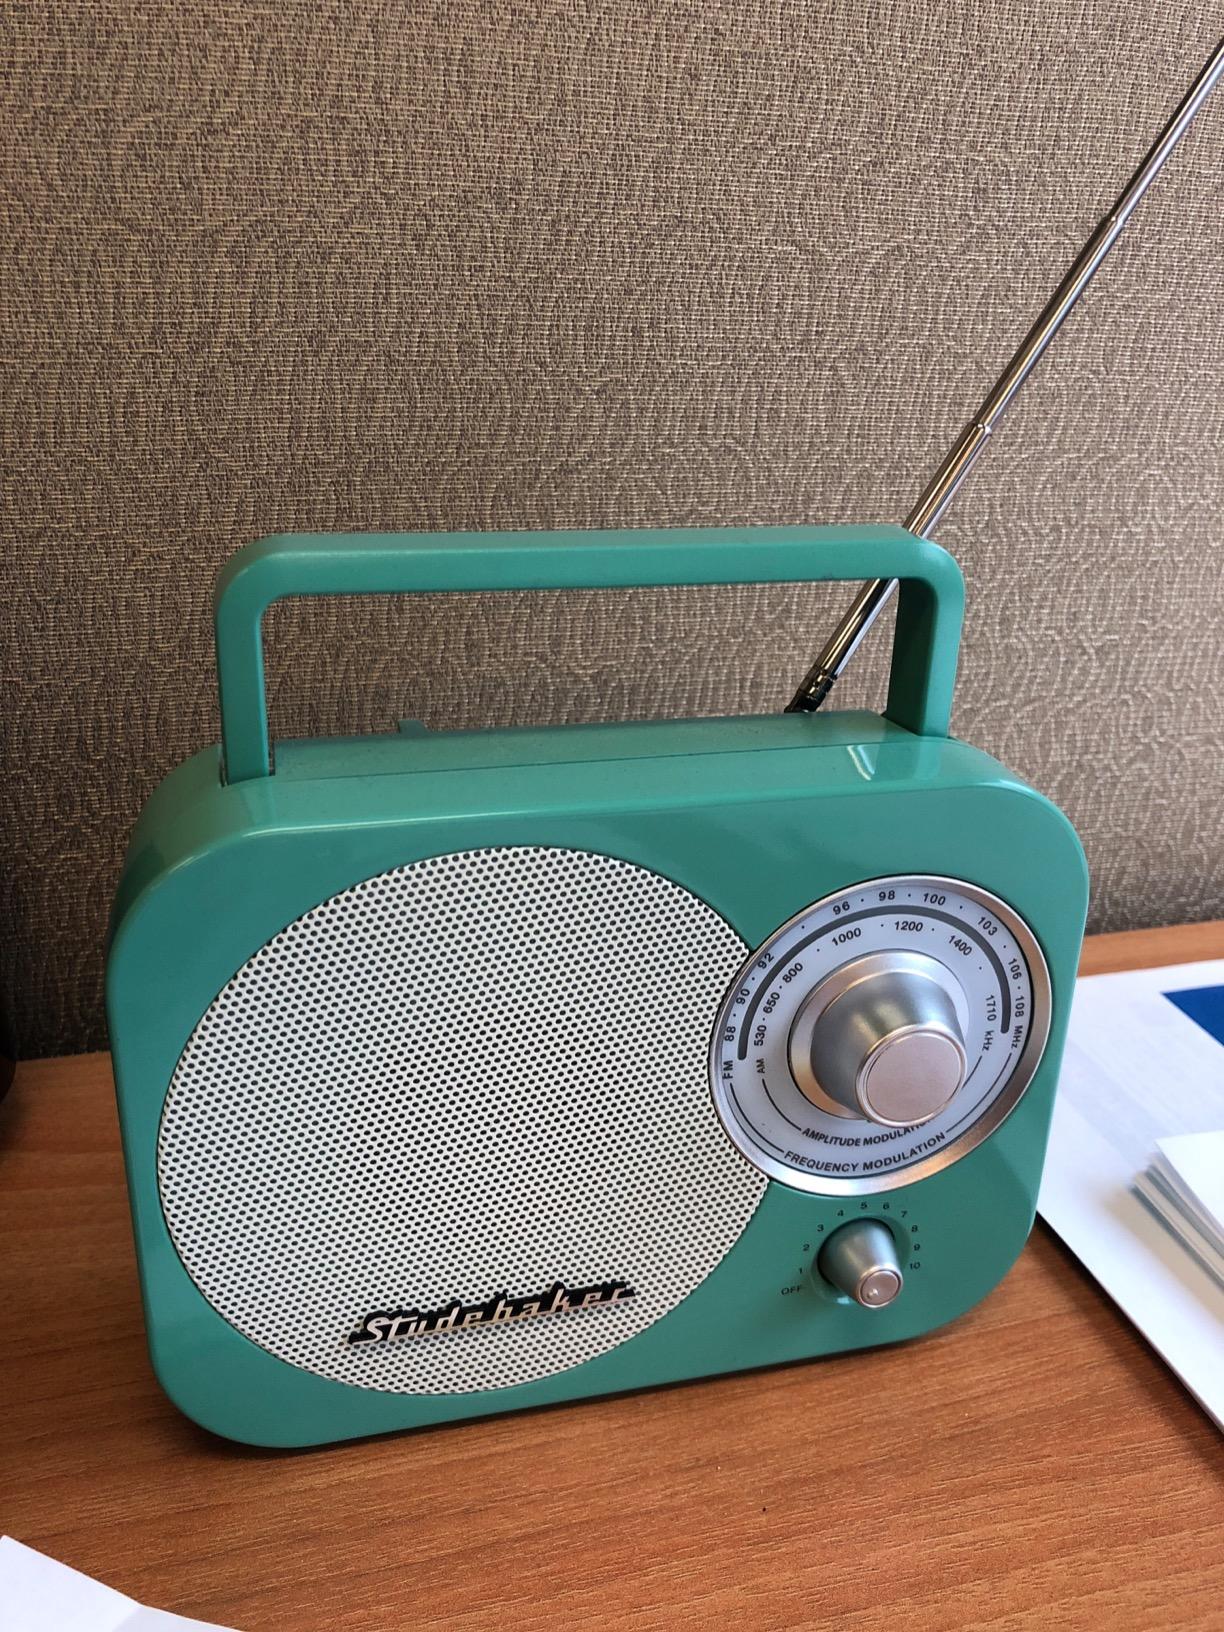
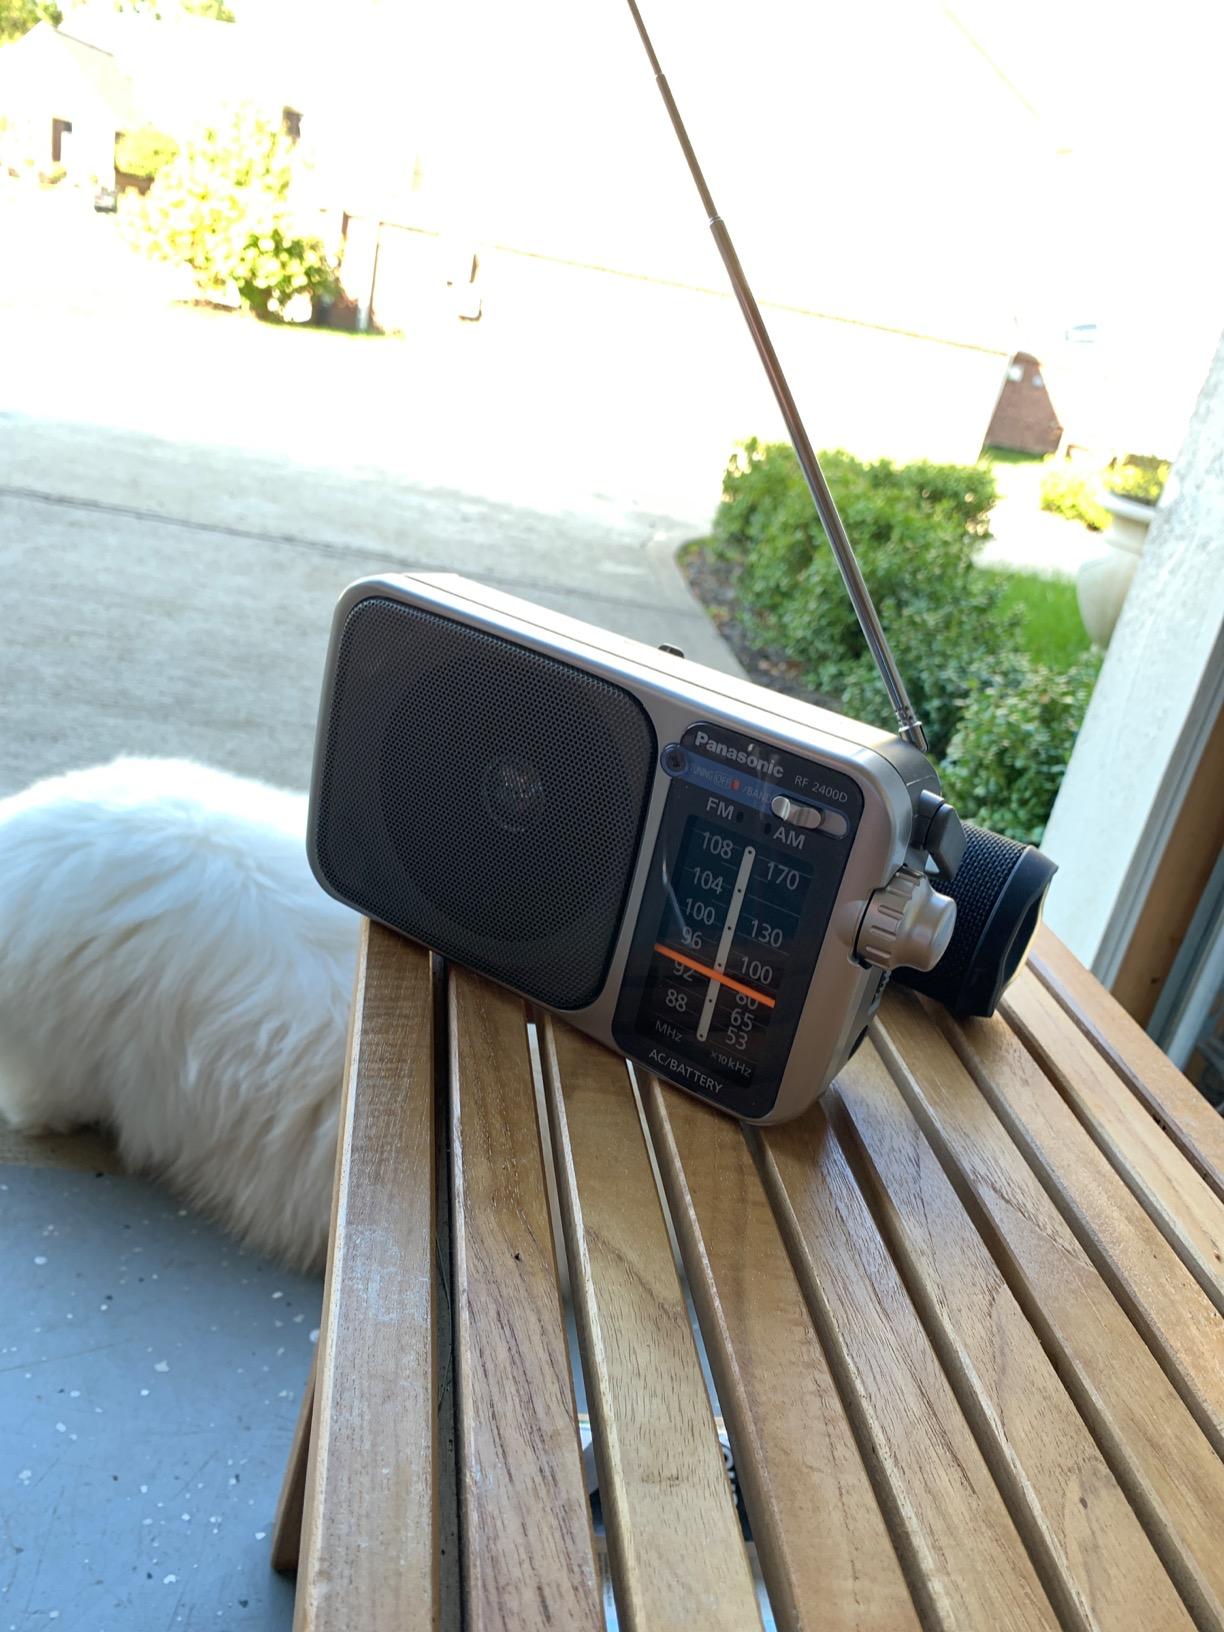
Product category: radio
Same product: no